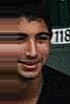
Age: 17